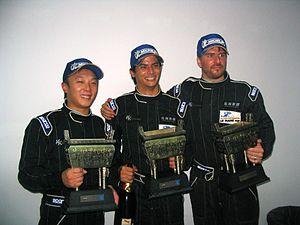
1ʳᵉ édition de l'épreuve, les 1 000 kilomètres de Zhuhai ont été remportées le 7 novembre 2010 par la N°2 du Team Peugeot Total de Franck Montagny et Stéphane Sarrazin.